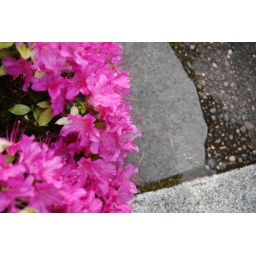
Composition in flower and stone (half-pink) :: Portland Japanese Garden, Portland, OR